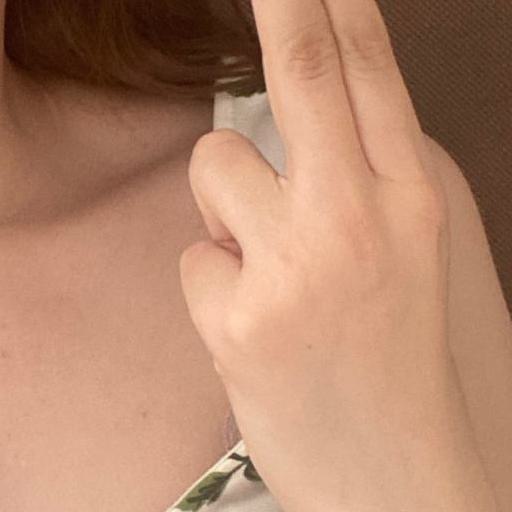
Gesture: two_up_inverted